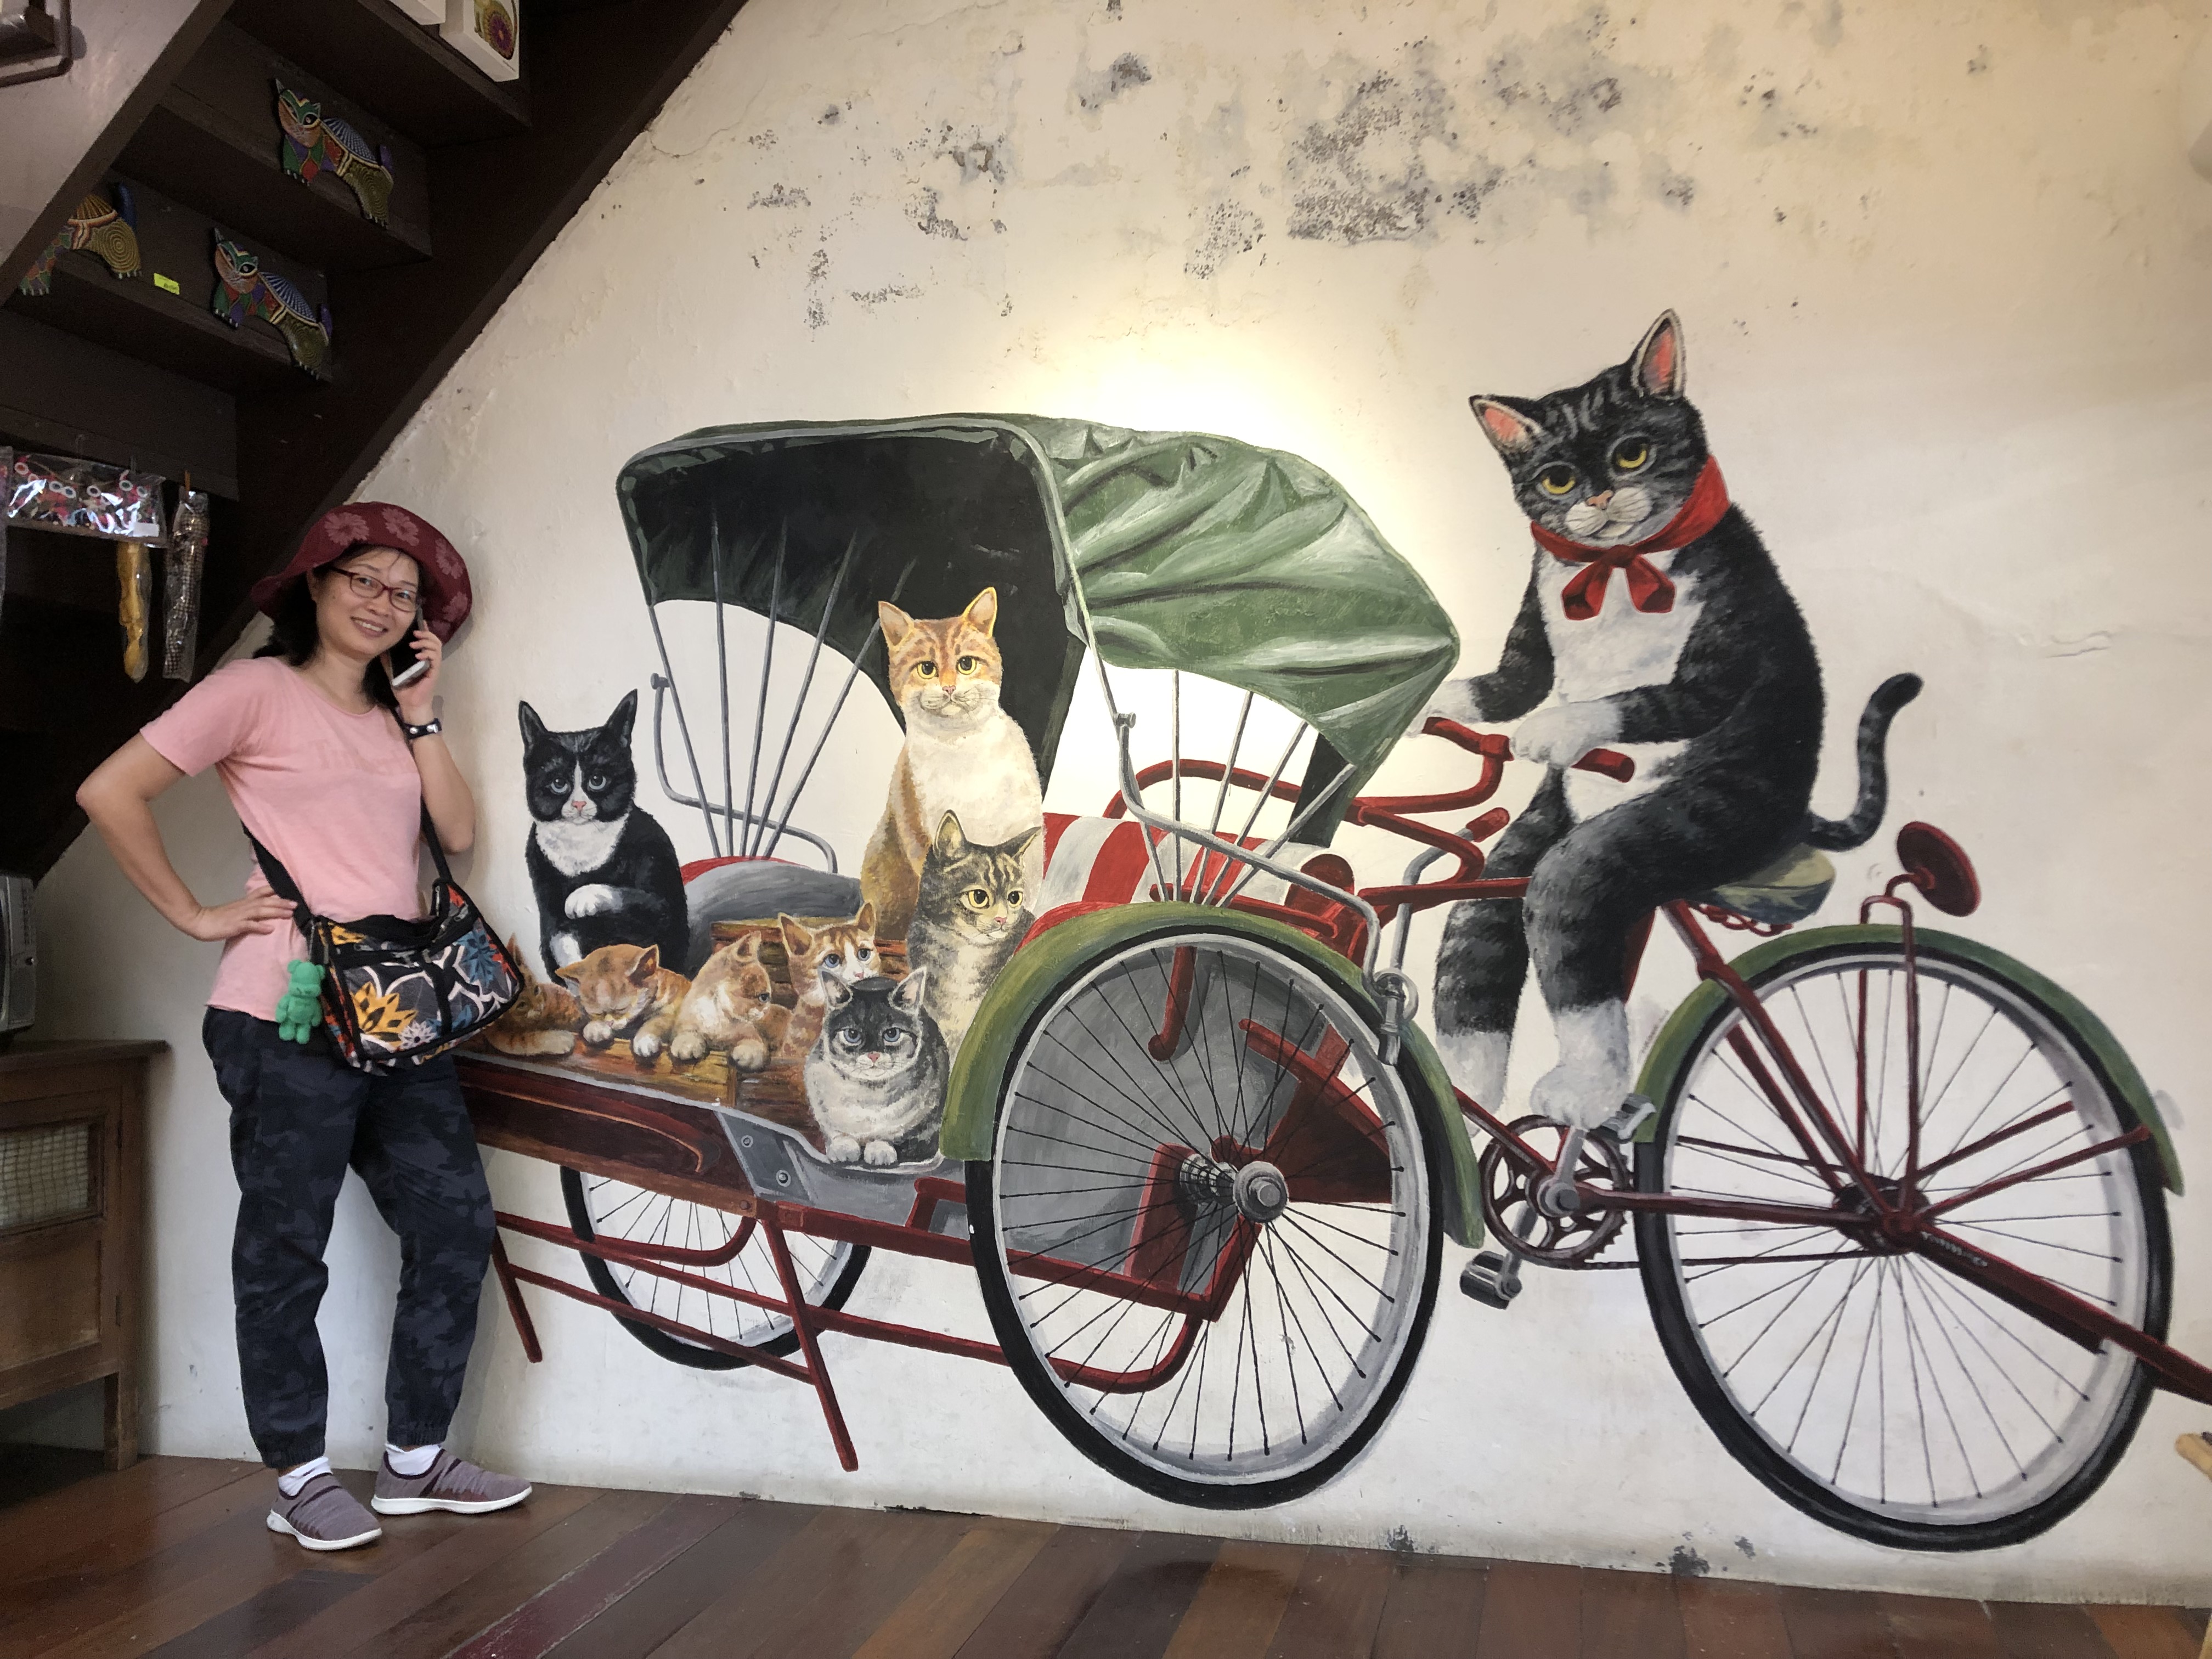
cat, wall painting, mural, penang, malaysia, bicycle wheel, vehicle, product, bicycle accessory, bicycle, bicycle part, spoke, illustration, felidae, art, cart, rim